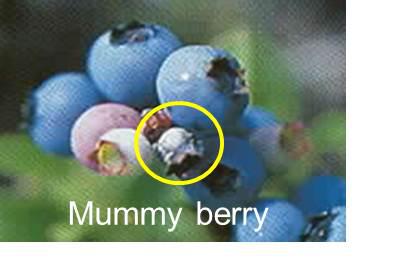
Plant: Blueberry
Disease: blueberry mummy berry